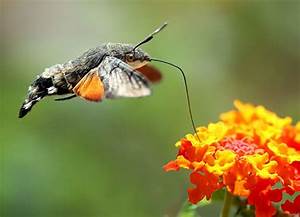
Label: farfalla